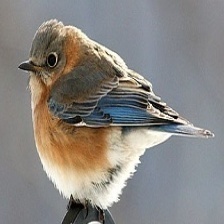
Species: EASTERN BLUEBIRD
Scientific name: SIALIA SIALIS